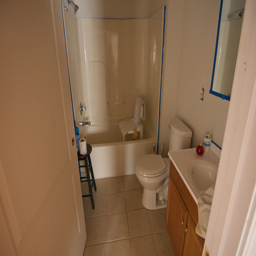
A bathroom with a chair in the bathtub.
a all white bathroom with blue tape on the walls
a bath room with a toilet a sink and a mirror
White bathroom with bathtub, toilet and sink with tiled floor.
A nice rest room with a chair sitting in the tub.